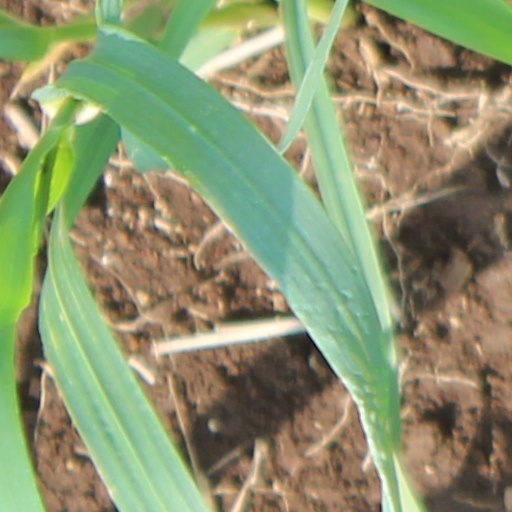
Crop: wheat